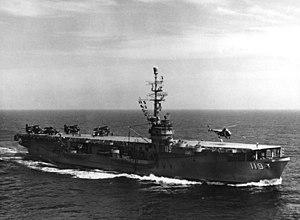
Les porte-avions d'escorte de la marine américaine ont joué un rôle important lors de la Seconde Guerre mondiale en participant à la victoire alliée sur les sous-marins allemands, pendant la Bataille de l'Atlantique et en apportant un appui aérien indispensable lors d' opérations amphibies majeures, tant en Europe que sur le théâtre du Pacifique. Ils ont également joué un rôle moins connu mais tout aussi indispensable en soulageant les porte-avions d'escadre des missions de formation des pilotes, de protection des convois logistiques dans le Pacifique et de transport d'aviation.